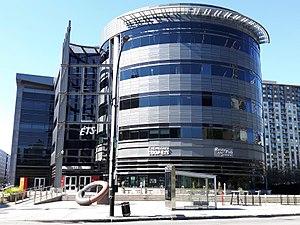
L'École de technologie supérieure est une constituante du réseau de l'Université du Québec. Fondée en 1974, l'ÉTS est spécialisée dans l’enseignement et la recherche en génie et le transfert technologique. Elle forme des ingénieurs et des chercheurs et elle entretient un partenariat étroit avec le milieu des affaires et l'industrie, tant avec les grandes entreprises qu'avec les PME.